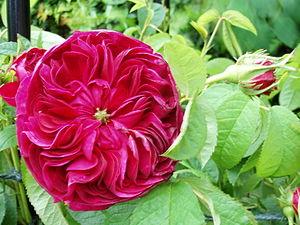
'Charles de Mills', 'Bizarre Triomphant', 'Charles Mills' ou encore 'Charles Wills', est un rosier gallique déjà cultivé au XVIIIᵉ siècle qui reste encore l'un des galliques les plus cultivés.